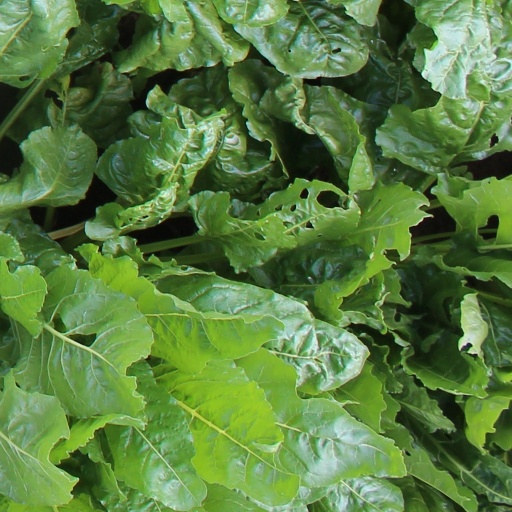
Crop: sugar beet